Henrietta of England

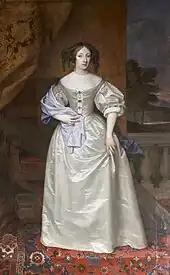
A posthumous painting by Peter Lely of Henrietta commissioned by her brother Charles II and presented to Exeter Guildhall, in which it still hangs, in recognition of her birth in the city

Henrietta has often been praised as a cultured princess, and her correspondence with Moliere, Racine, La Fontaine, Bussy-Rabutin and others is notable. She was also a lover of gardening and created a water garden at the Palais Royal. Henrietta also amassed a large and prestigious picture collection that included paintings by Van Dyke and Corregio. Her active personality has caused historians to think that she showed signs of anorexia nervosa.